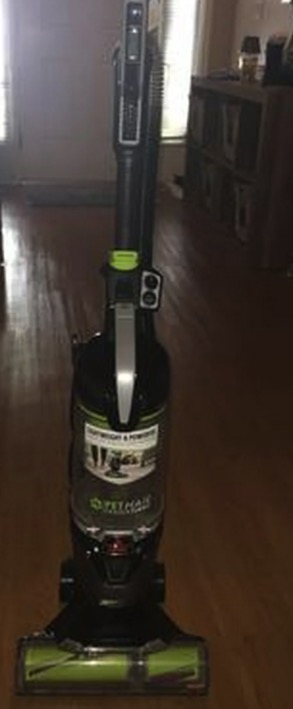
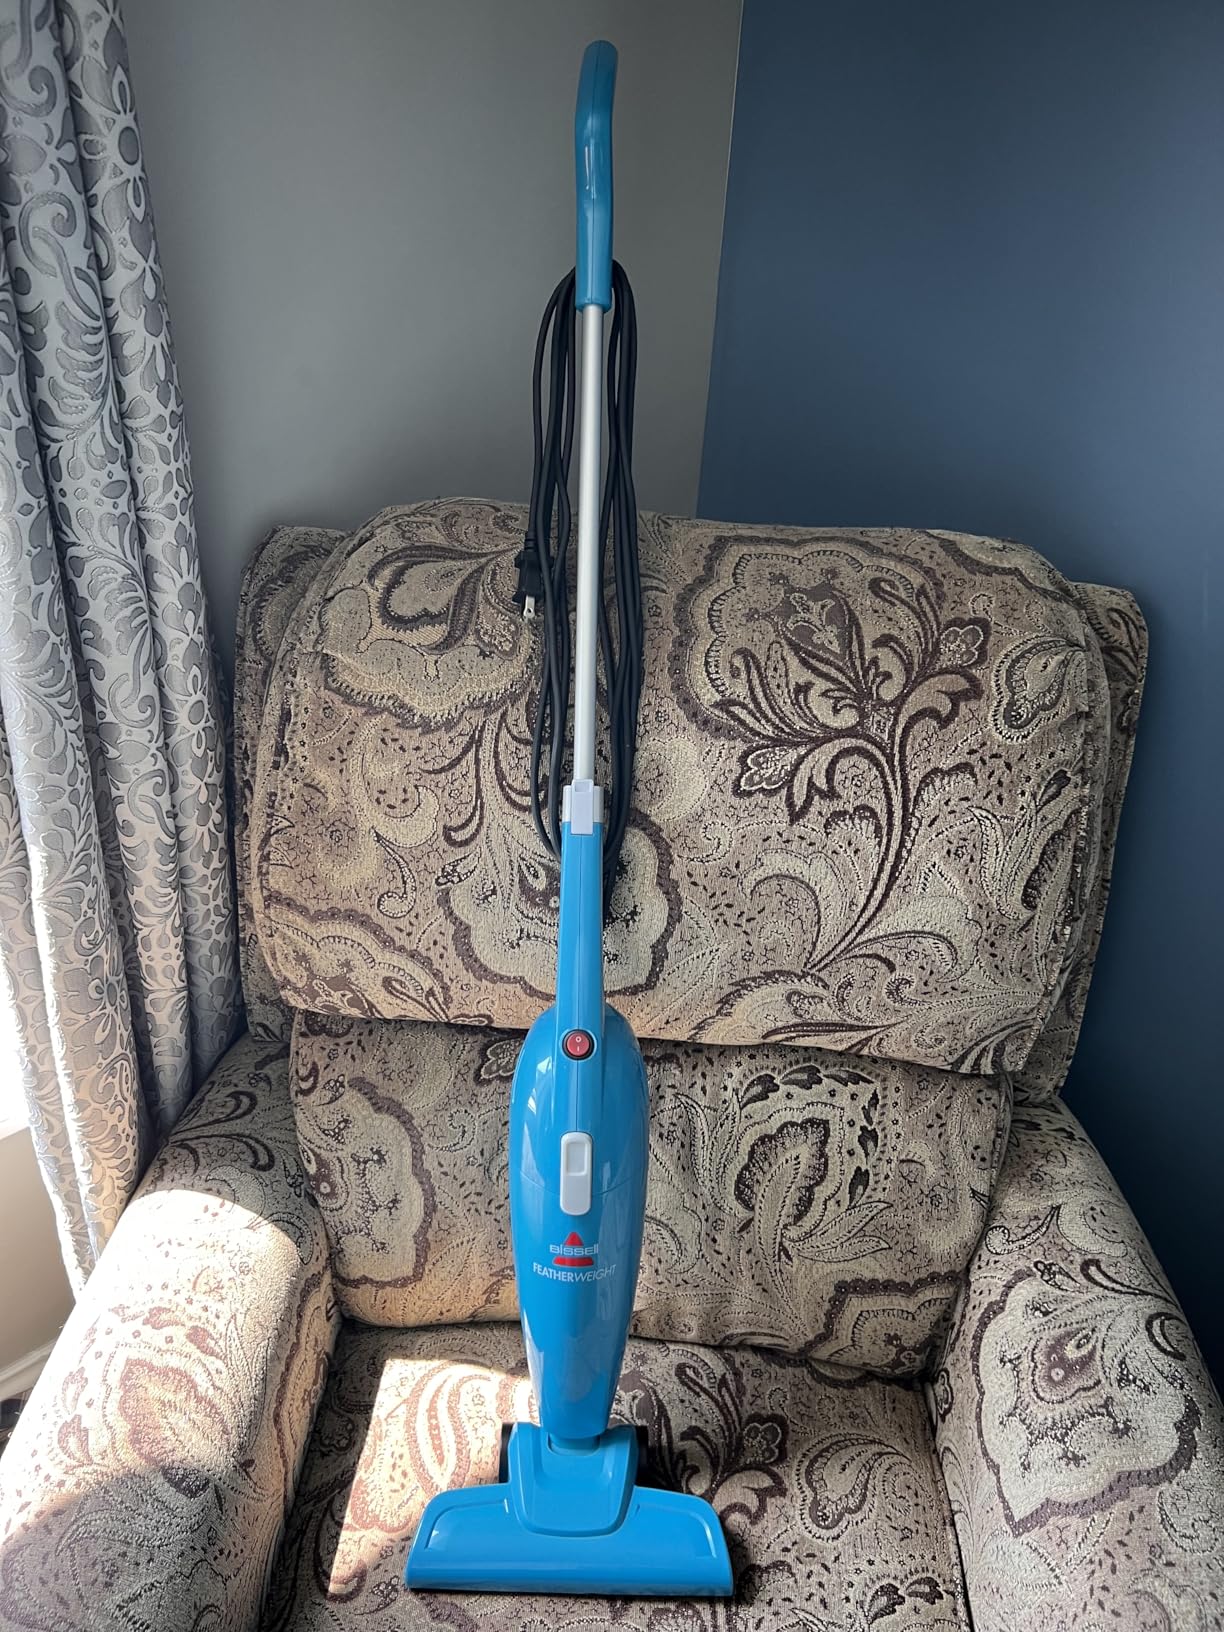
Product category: items_vacuum
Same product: no